Vasishta N. Simha

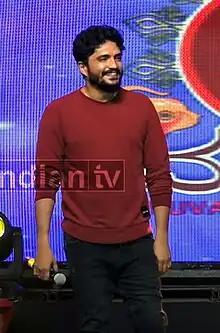

Vasishta Niranjan Simha is an Indian actor and playback singer who predominantly works in Kannada and Telugu films. He is known for playing antagonist roles, with most notable role performance which critical acclaim in "KGF" (20182022).